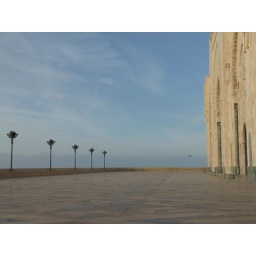
You can see the ocean over the wall